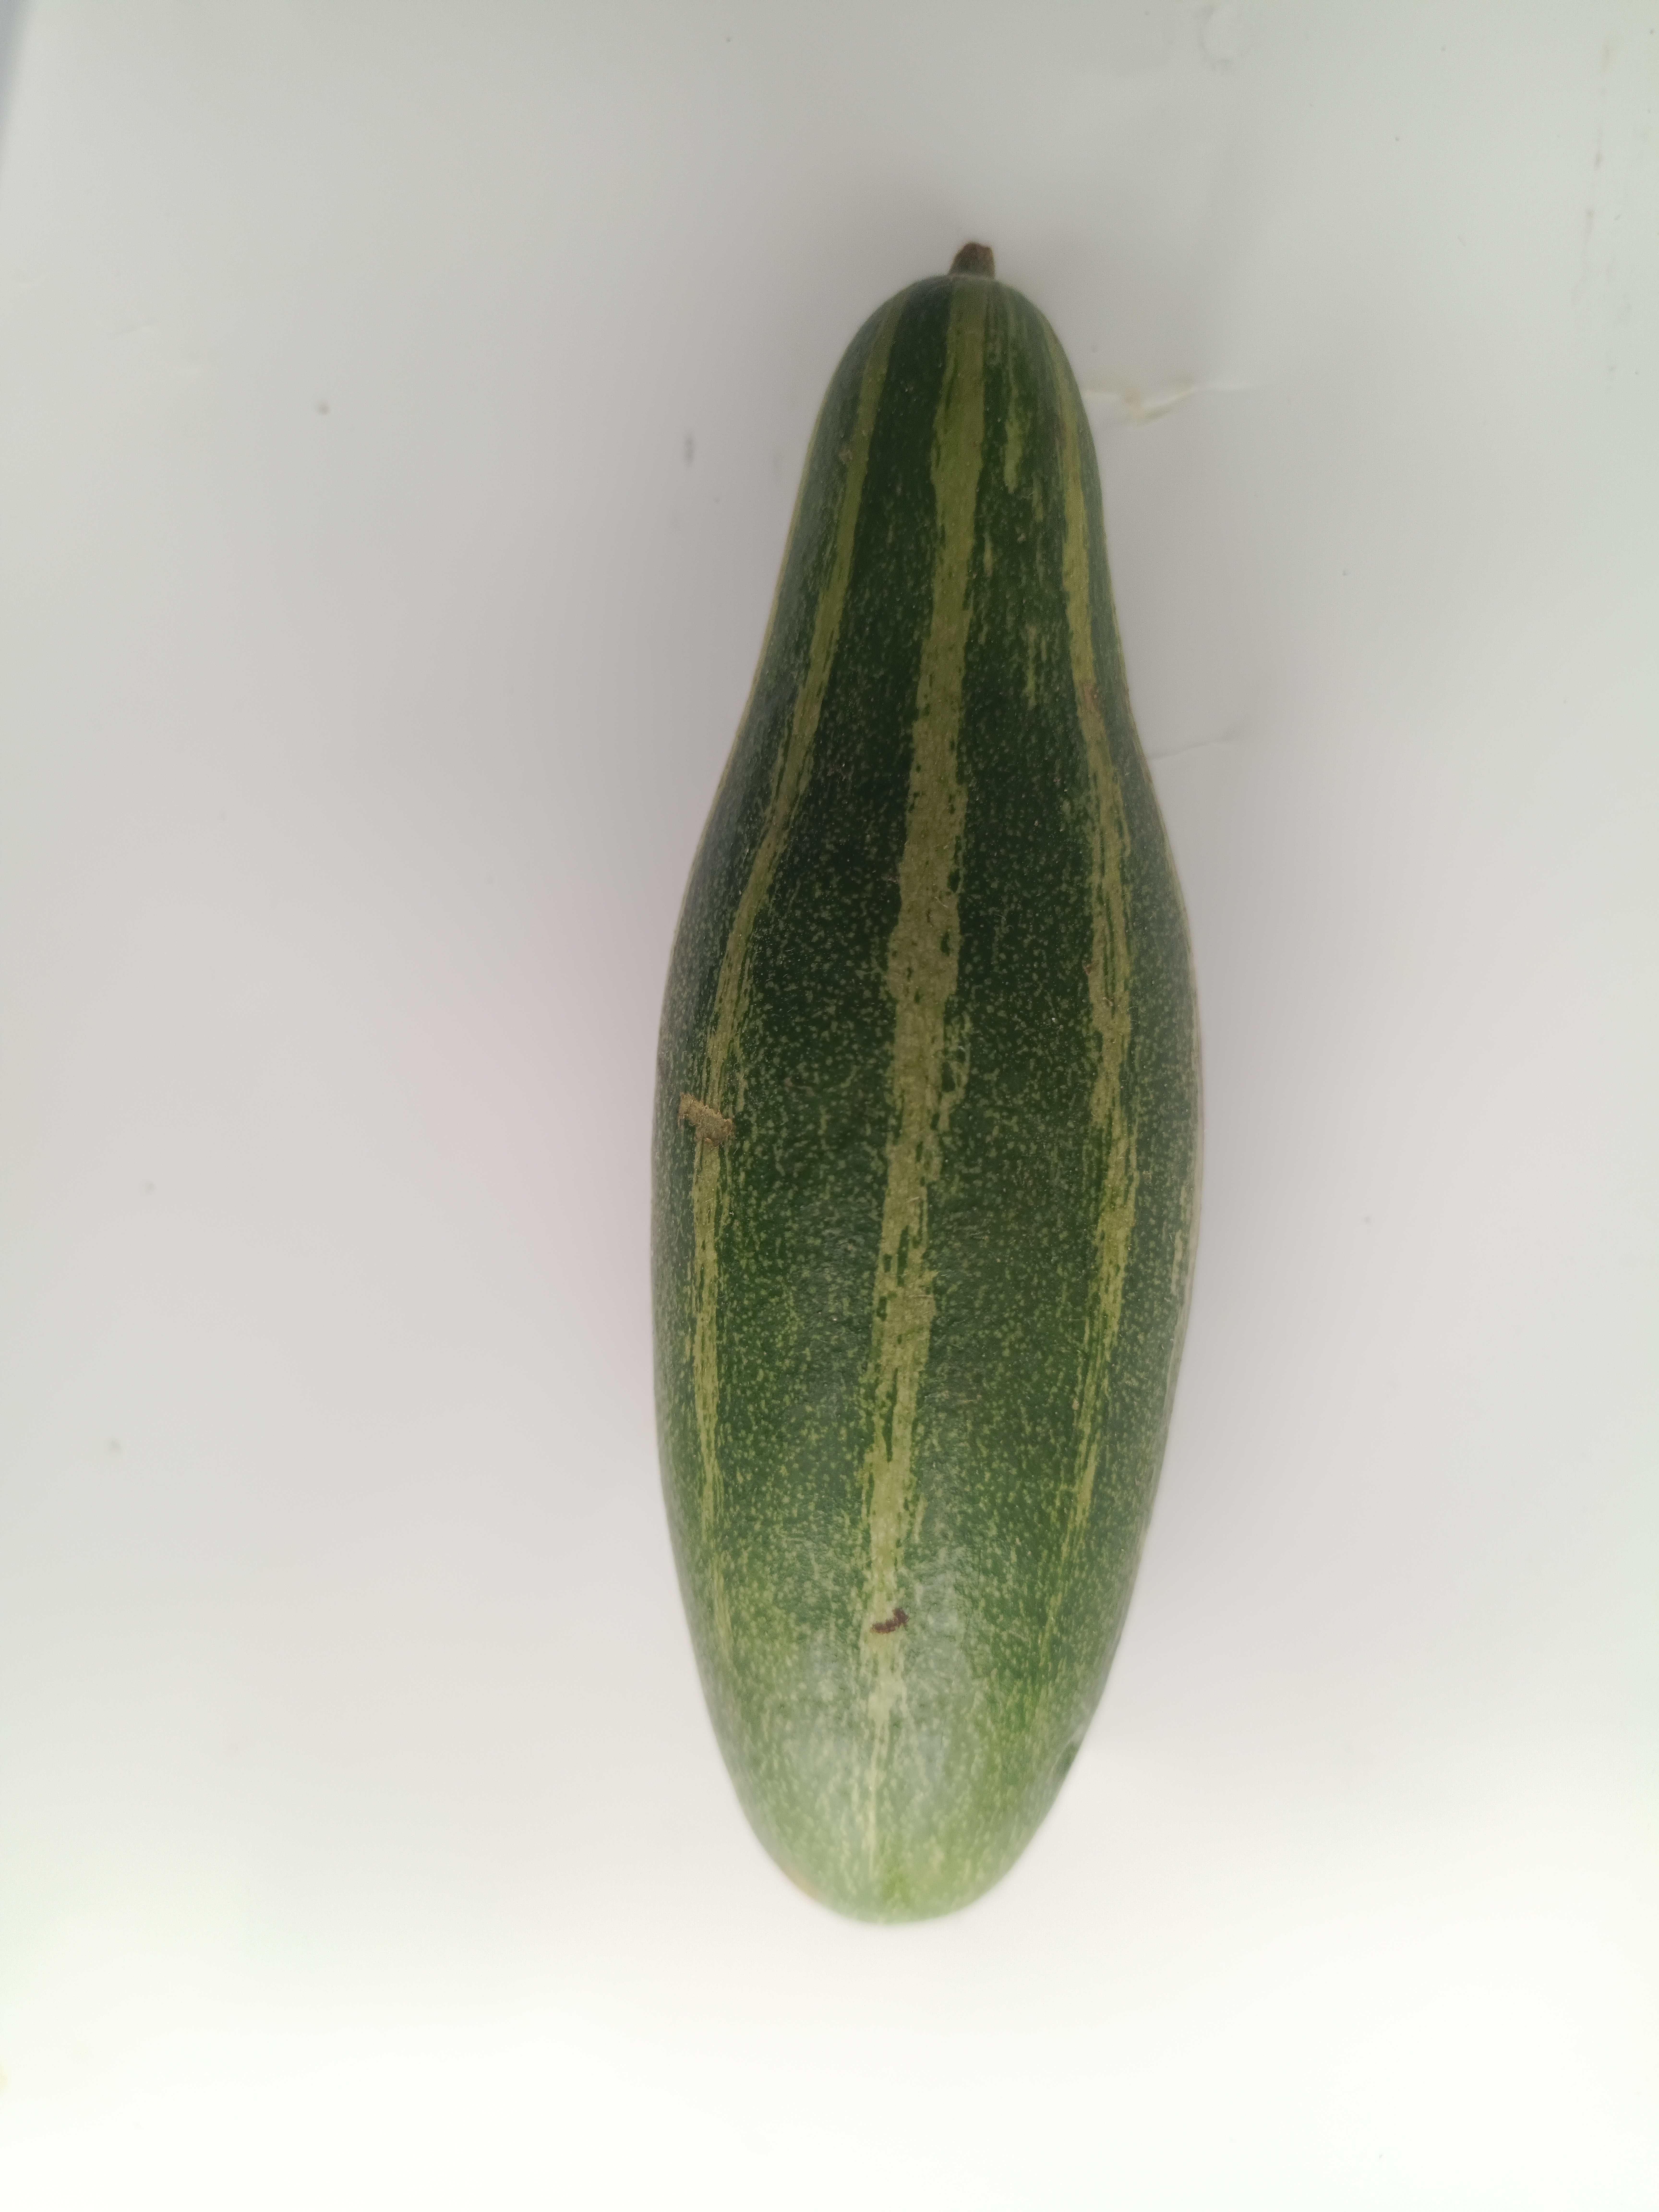
Label: Trichosanthes dioica